Blues People

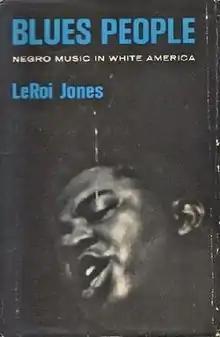
Front cover of the first edition

Blues People: Negro Music in White America is a study of Afro-American music (and culture generally) by Amiri Baraka, who published it as LeRoi Jones in 1963. In "Blues People" Baraka explores the possibility that the history of black Americans can be traced through the evolution of their music. The book documents the effects of jazz and blues on American culture, at musical, economic, and social levels. It chronicles the types of music dating back to the slaves up to the 1960s. "Blues People" argues that "negro music"—as Amiri Baraka calls it—appealed to and influenced new America. According to Baraka, music and melody is not the only way the gap between American culture and African-American culture was bridged. Music also helped spread values and customs through its media exposure. "Blues People" demonstrates the influence of African Americans and their culture on American culture and history. The book examines blues music as performance, as cultural expression, even in the face of its commodification.